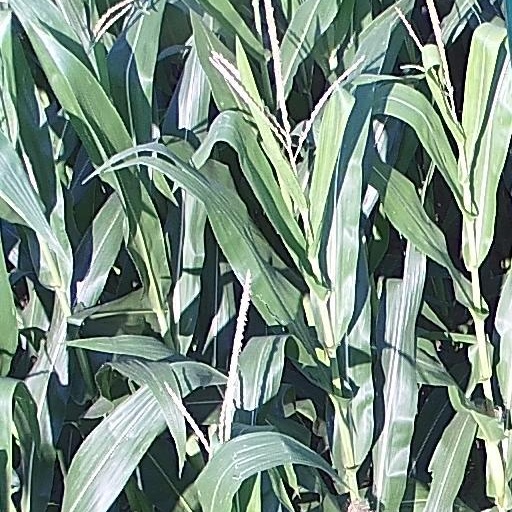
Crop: maize; corn